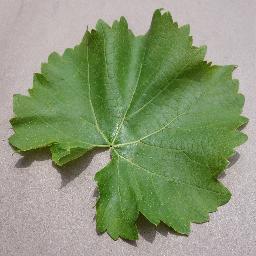
Label: Grape___healthy